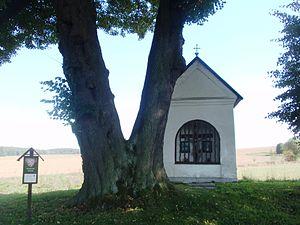
Polnička est une commune du district de Žďár nad Sázavou, dans la région de Vysočina, en République tchèque. Sa population s'élevait à 817 habitants en 2019.